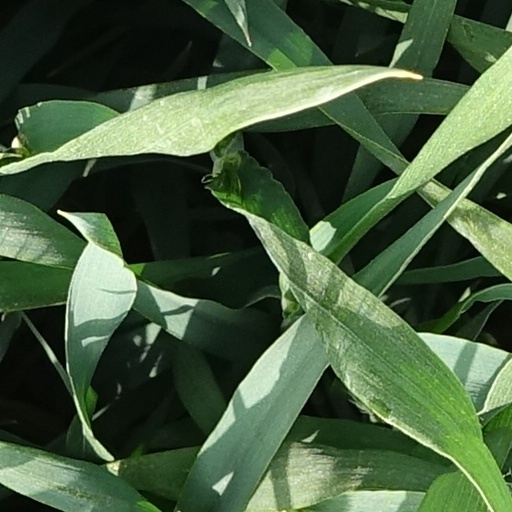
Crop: wheat